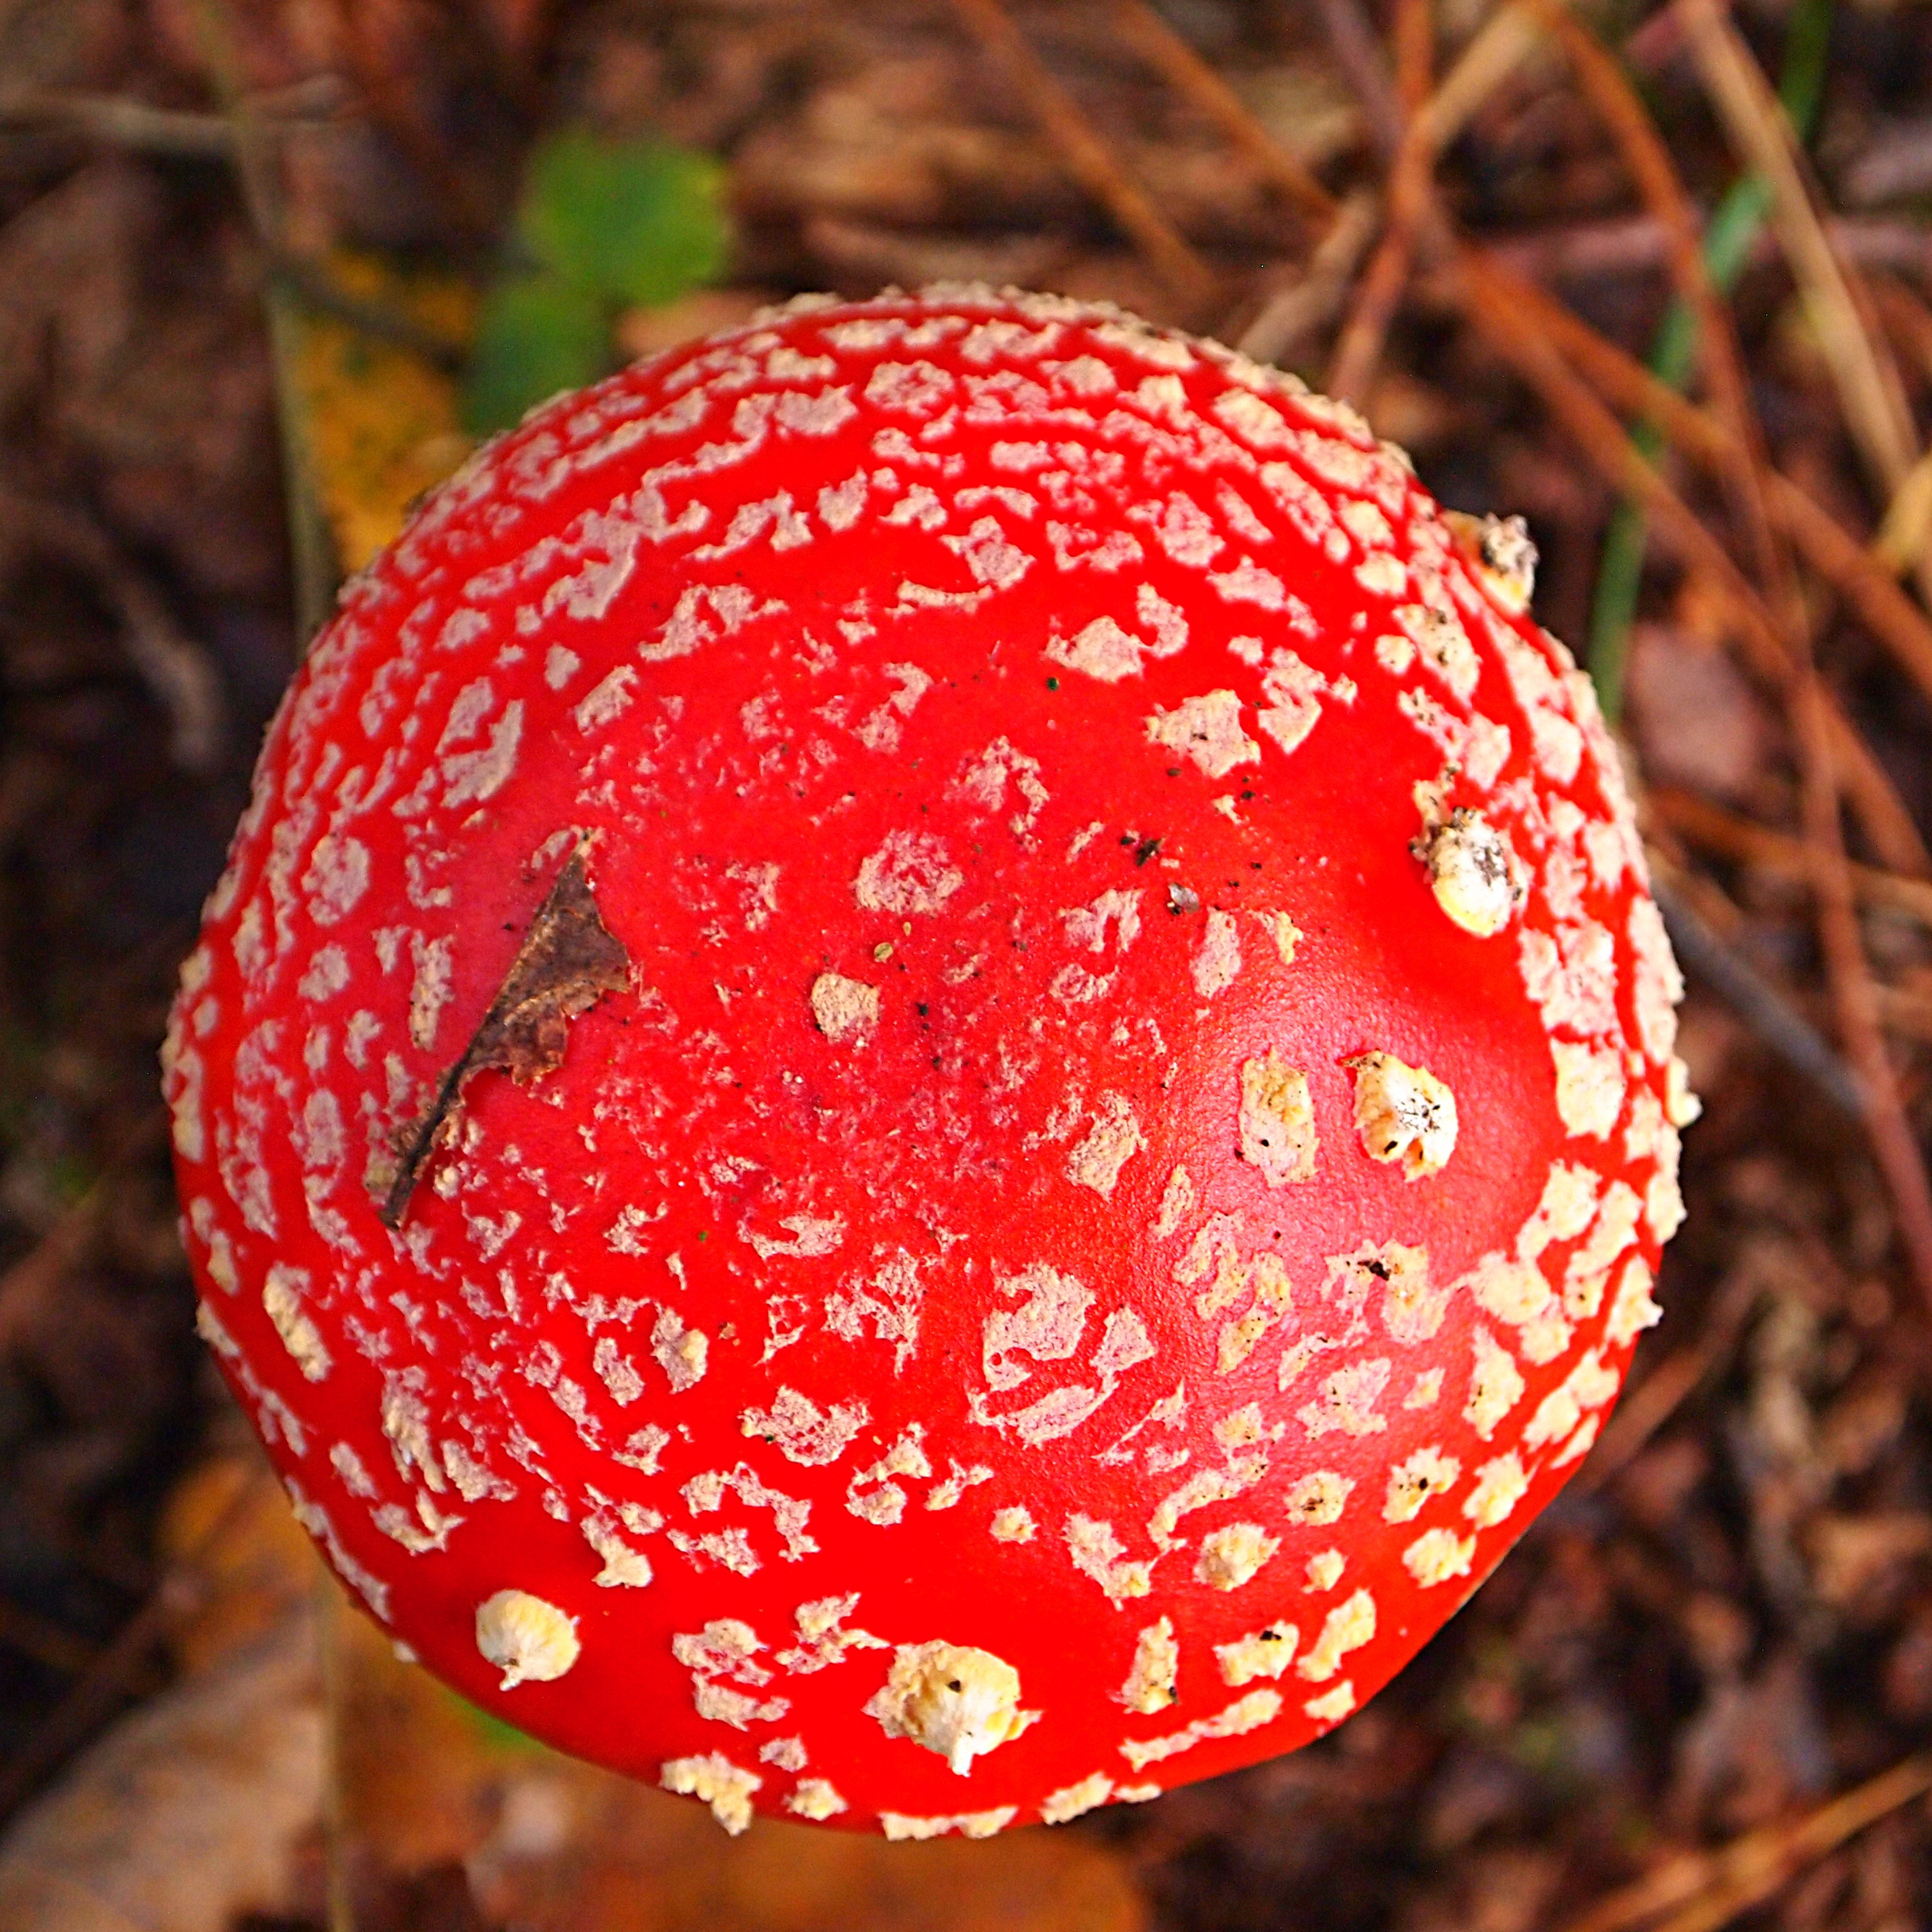
nature, forest, plant, leaf, flower, petal, food, red, produce, autumn, mushroom, flora, strawberry, close up, top view, toxic, agaric, strawberries, macro photography, red with white dots